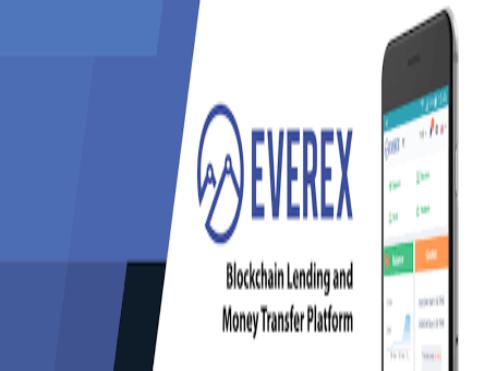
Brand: Everex
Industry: Electronic